Battle of Legnano

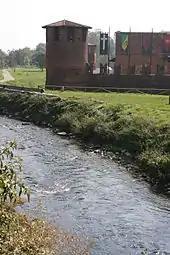
The River Olona at the Visconteo castle in Legnano

At the end of 1166 the emperor went to Italy for the fourth time at the head of a powerful army. To avoid the Marca of Verona, after having crossed the Alps from the Brenner Pass, instead of going along the usual Adige Valley, Barbarossa turned towards Val Camonica; its objective was not, however, the attack on the rebellious Italian communes, but the Papacy. In fact, Frederick sided with the Antipope Paschal III, who in the meantime had ousted the legitimate pontiff, Alexander III, from Peter's throne; the latter, in 1165, after having obtained the recognition of the other European sovereigns, had returned to Rome, but Barbarossa, mindful of the role that his predecessors had on papal appointments, decided to intervene directly. As a test of strength, and for demonstration purposes, Frederick attacked some cities in northern Italy, reaching Rome victorious, but an epidemic that spread among the ranks of the imperial army (perhaps of malaria) and which also affected the emperor himself, forced him to leave Rome, which in the meantime had surrendered, and to return precipitously to northern Italy in search of reinforcements (August 1167).